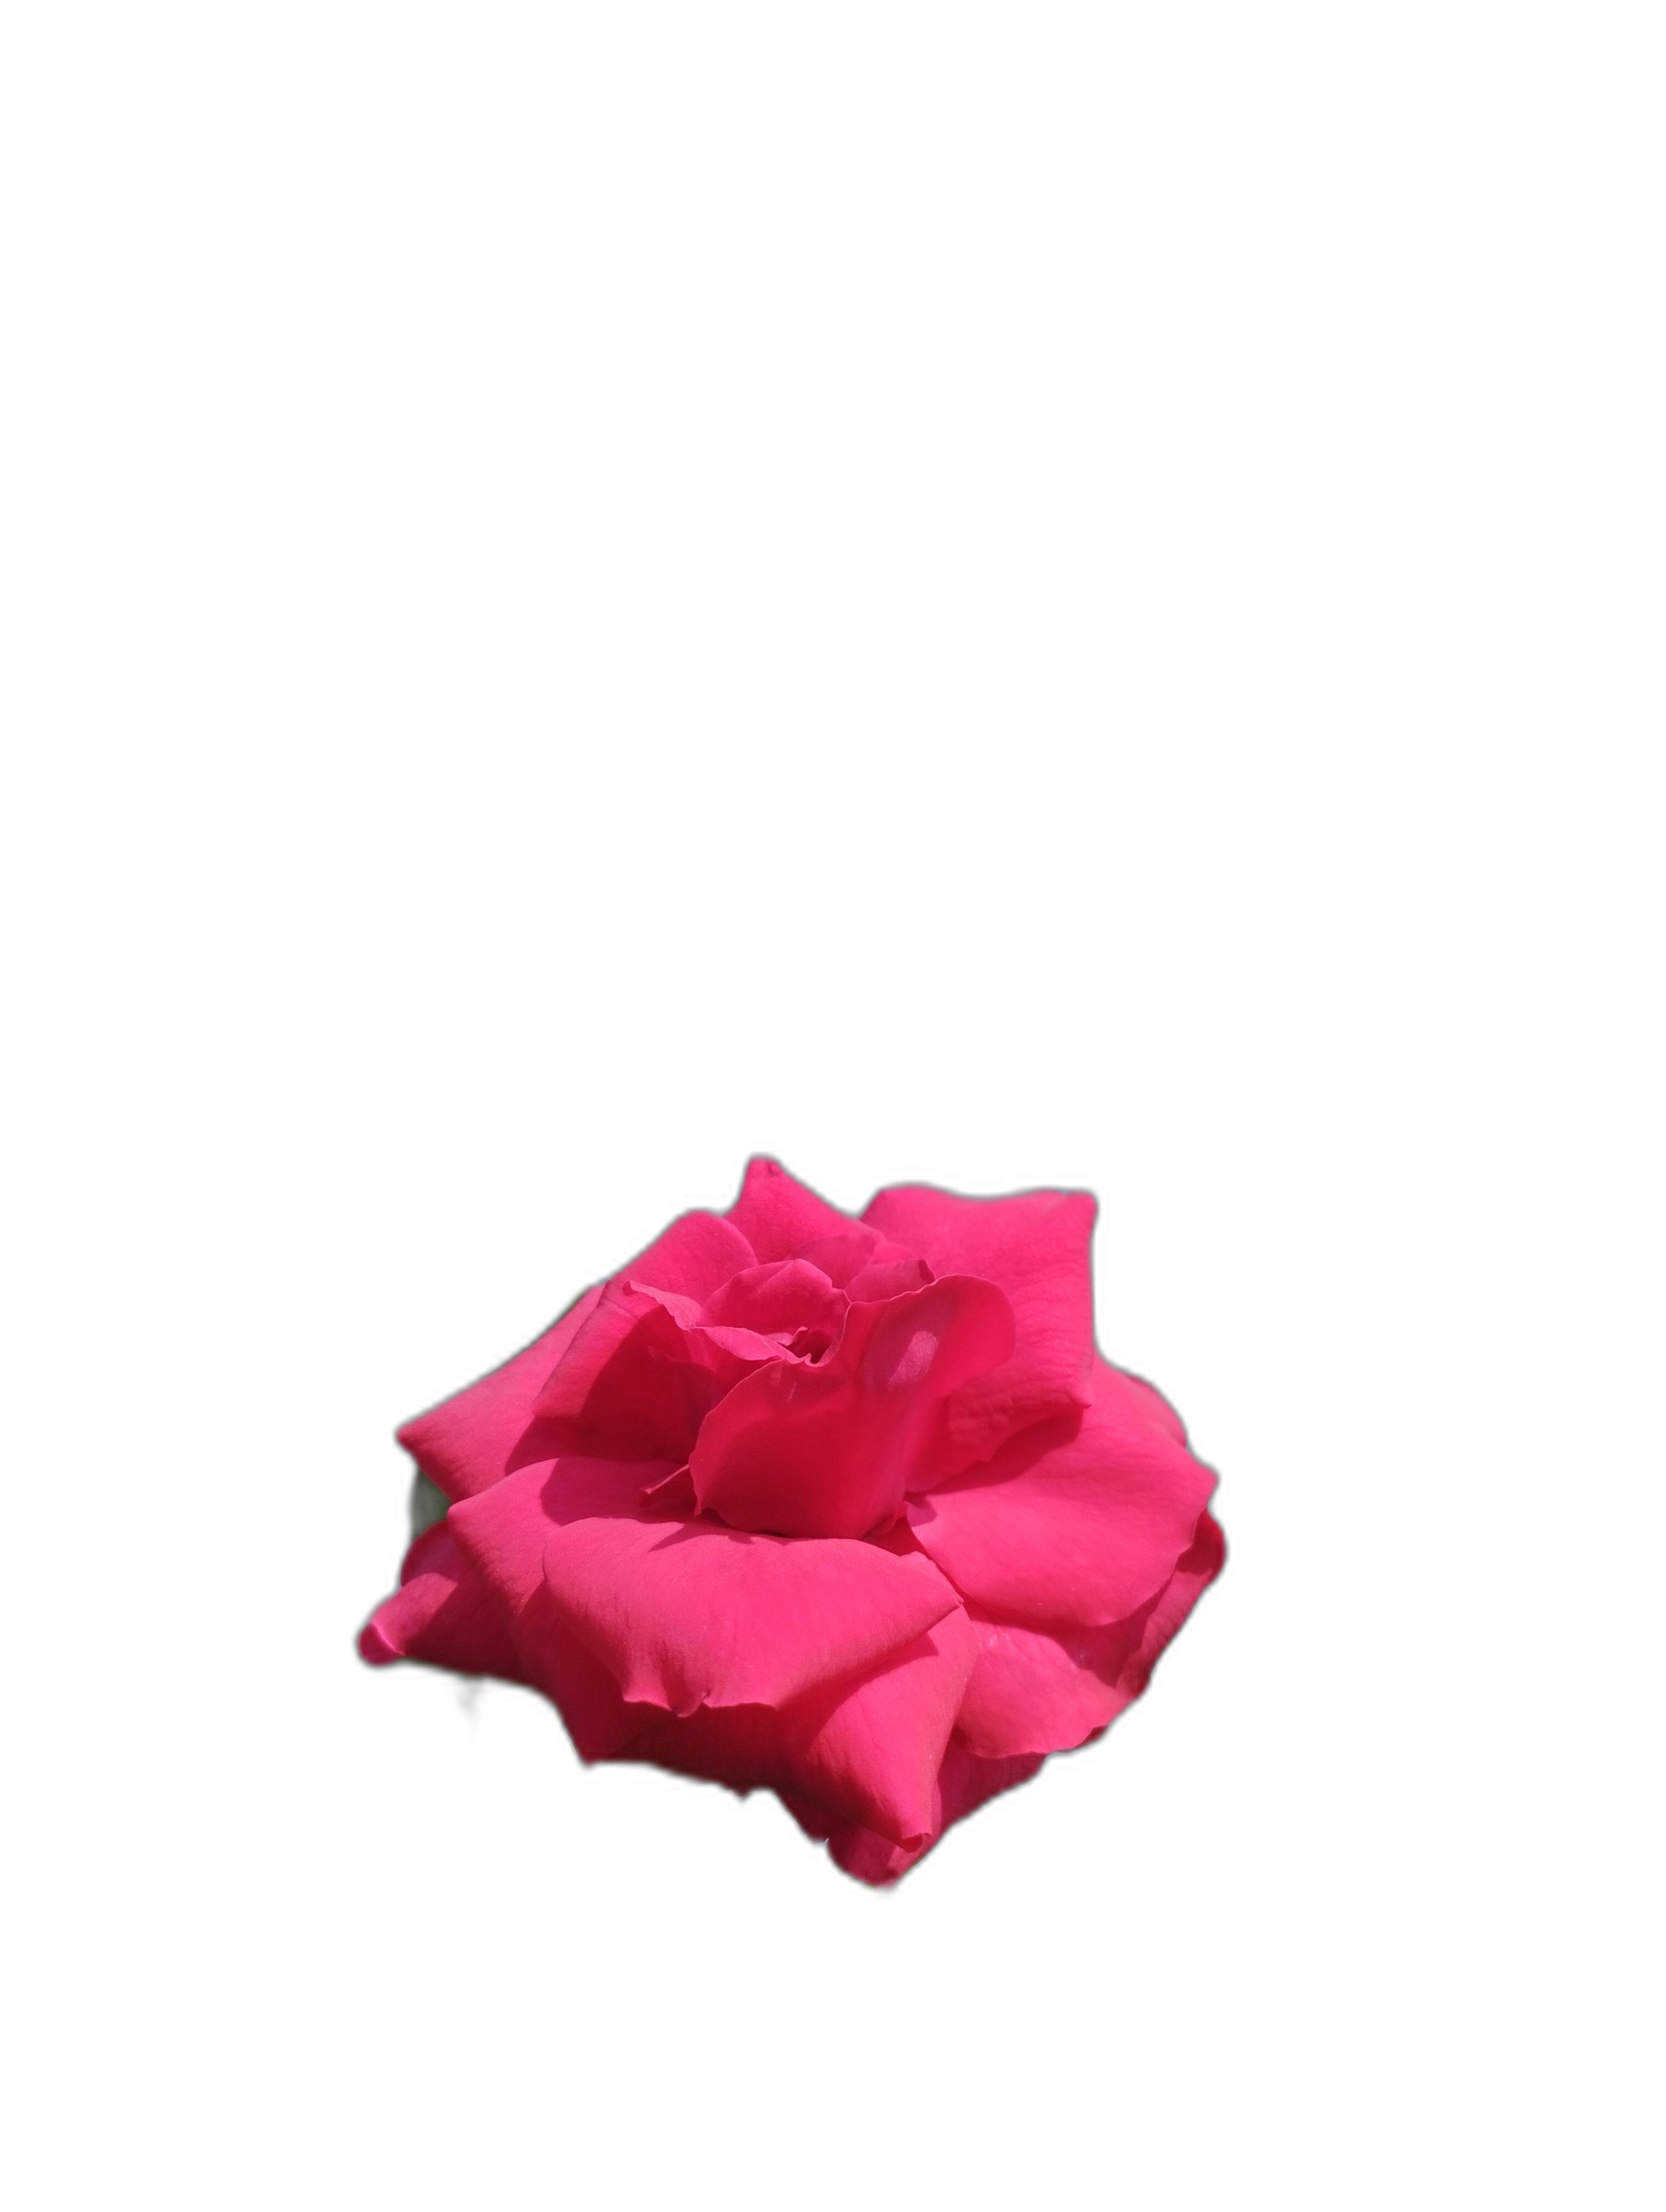
Label: Rose